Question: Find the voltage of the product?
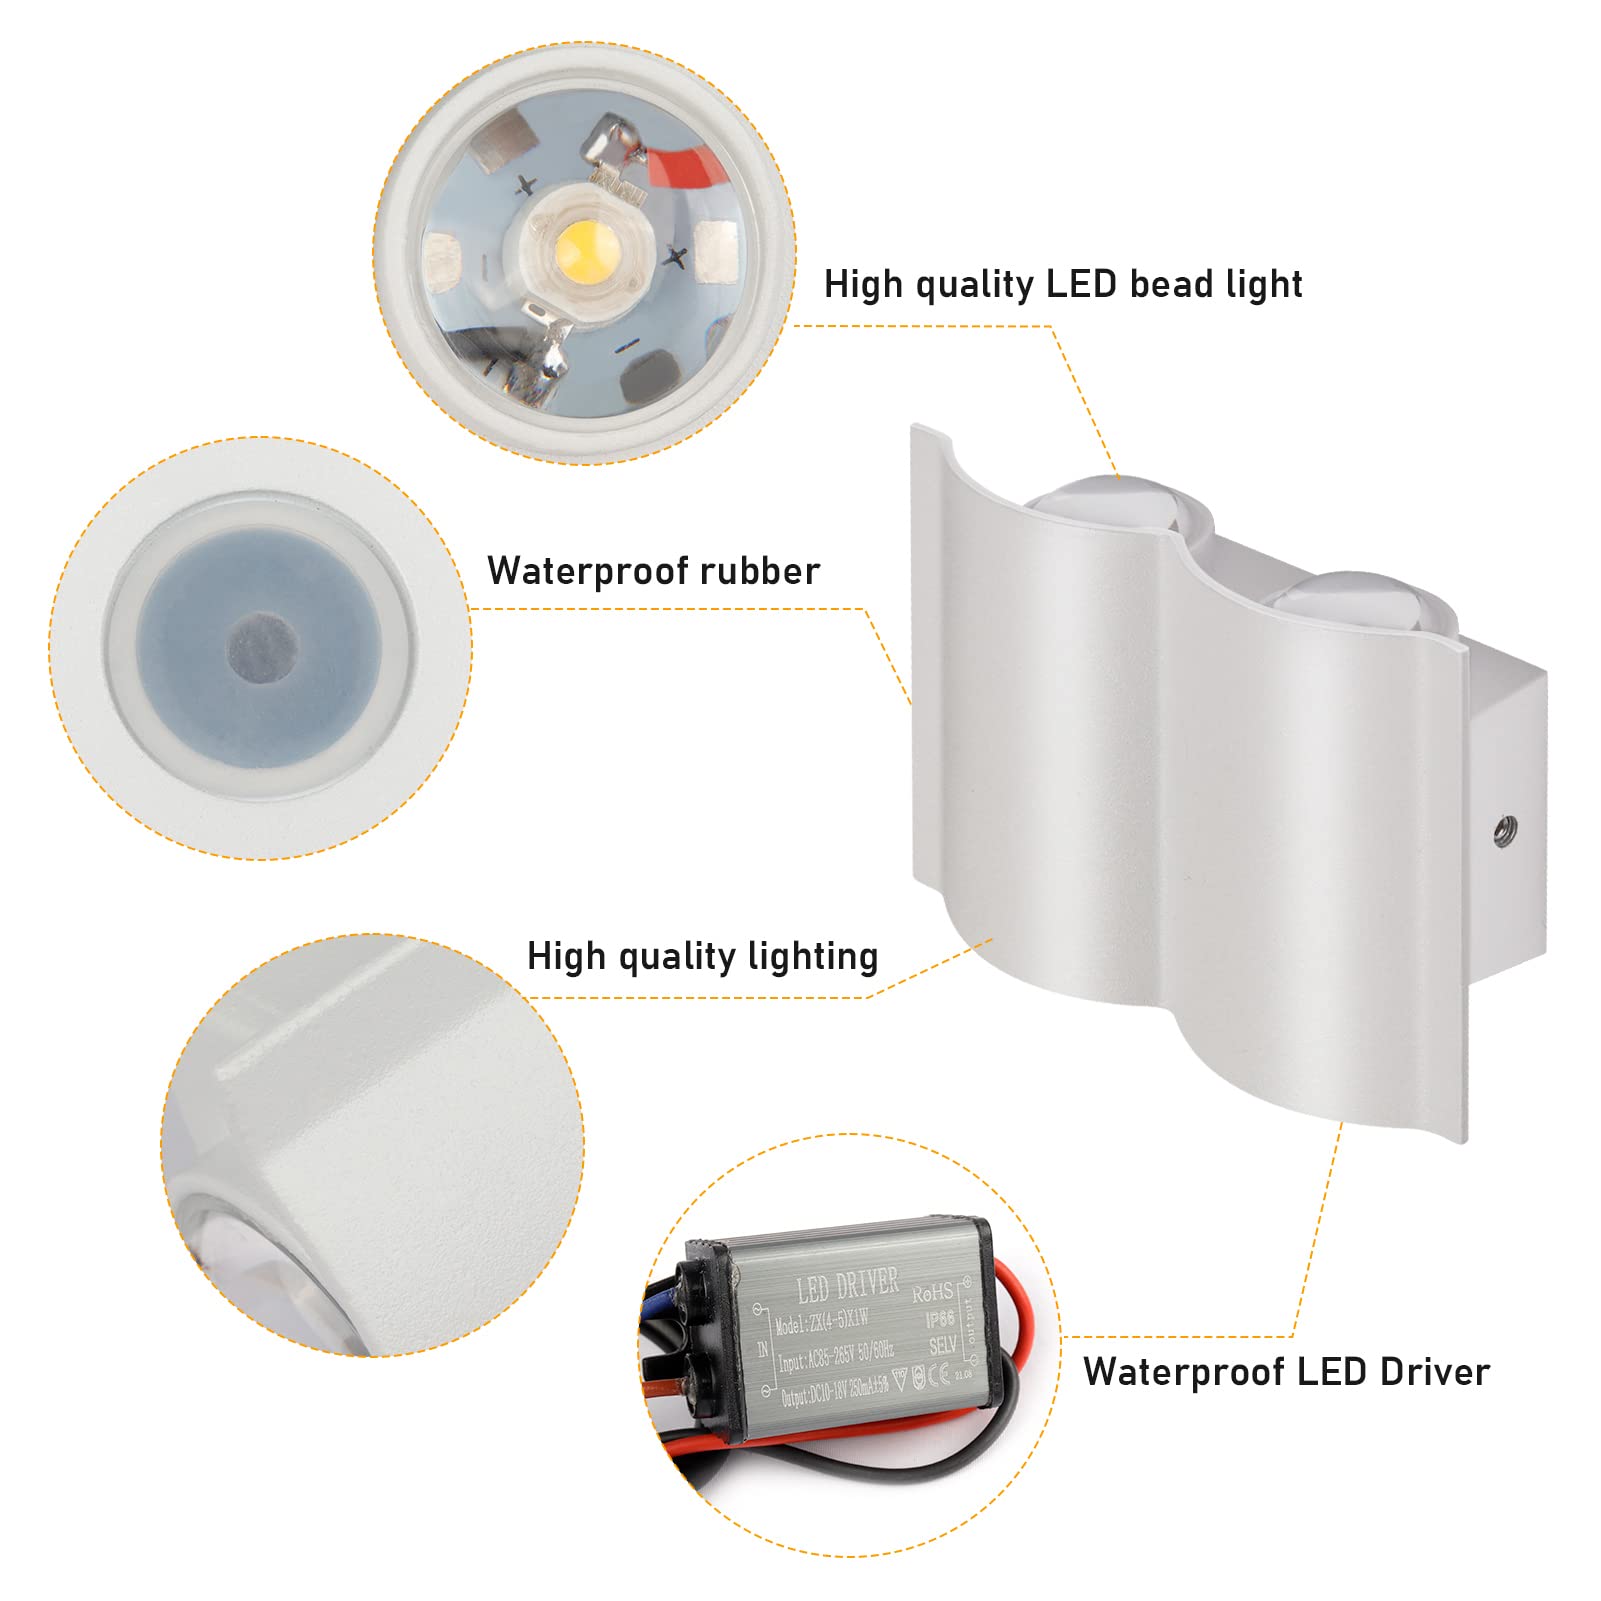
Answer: [10.0, 18.0] volt